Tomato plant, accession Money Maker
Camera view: tilt-top (135 deg); turntable rotation: 240 degrees
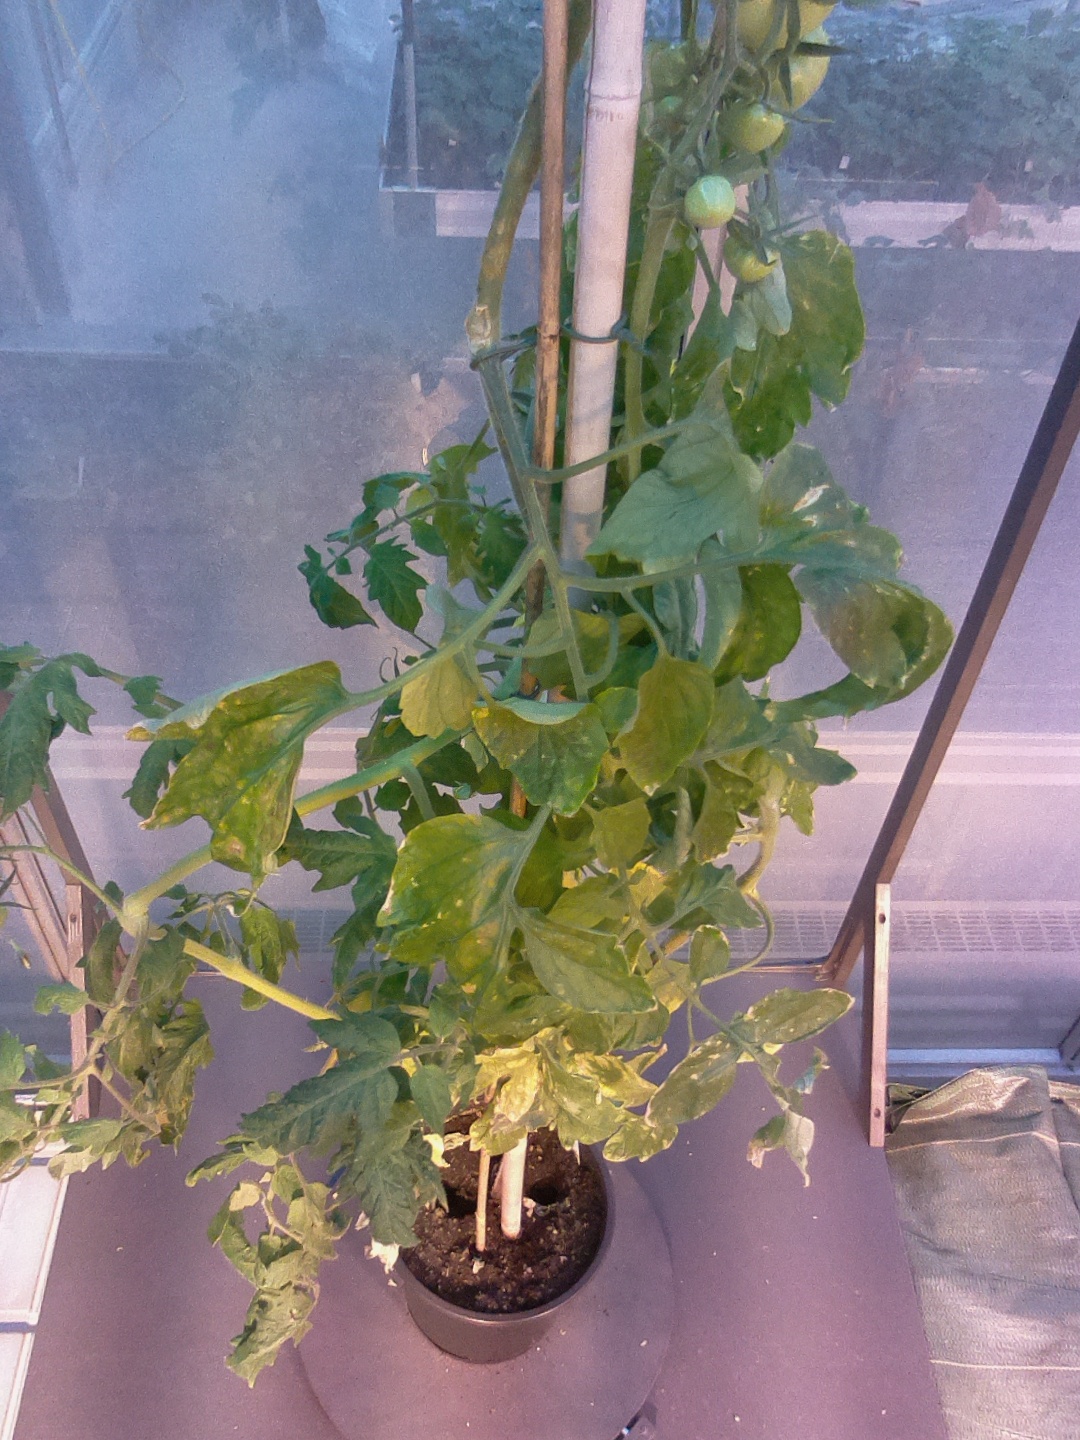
BBCH growth stage 77: 70%-80% of final fruit size